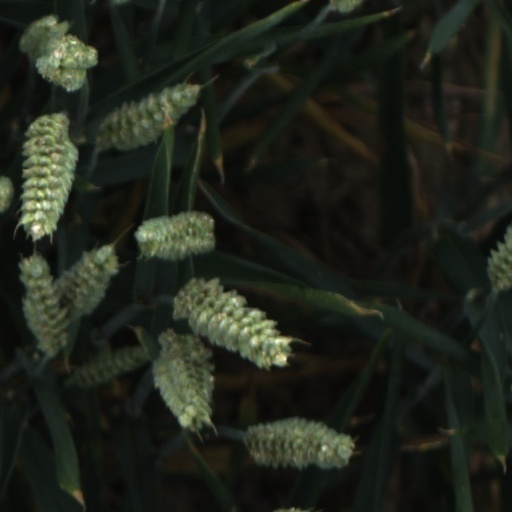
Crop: wheat